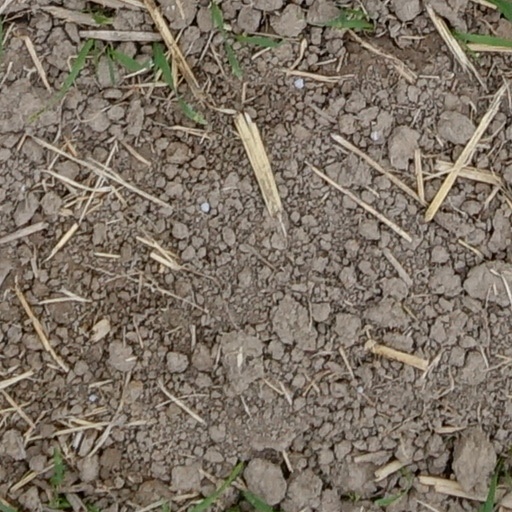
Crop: wheat